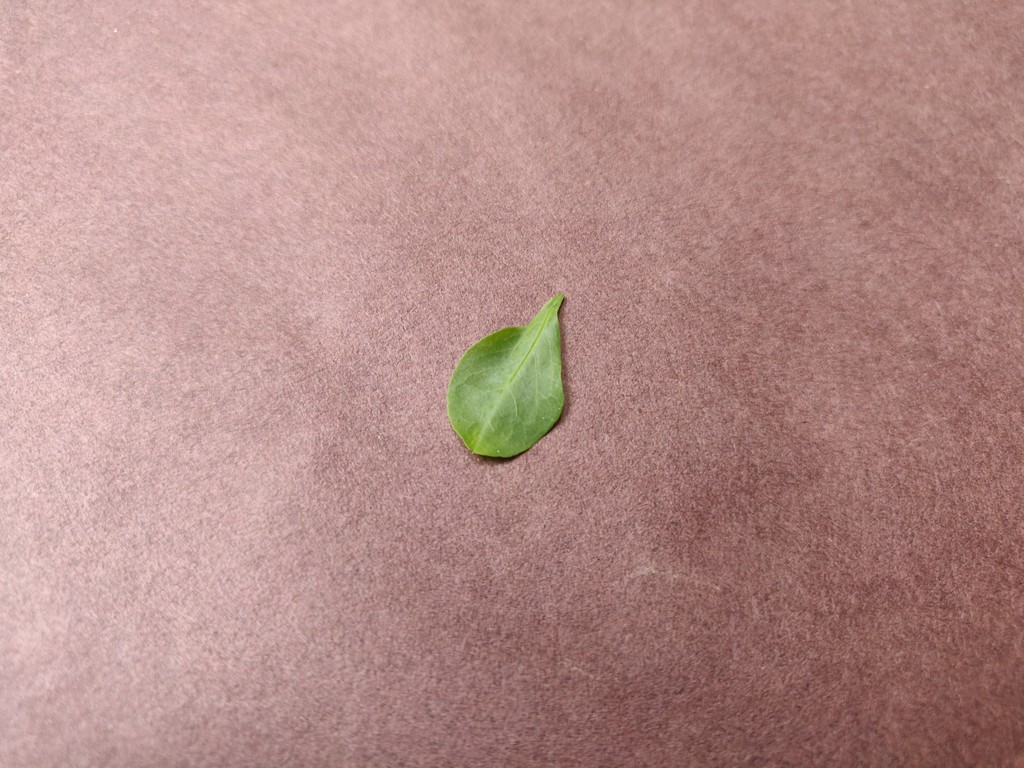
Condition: Healthy
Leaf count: single
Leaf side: front